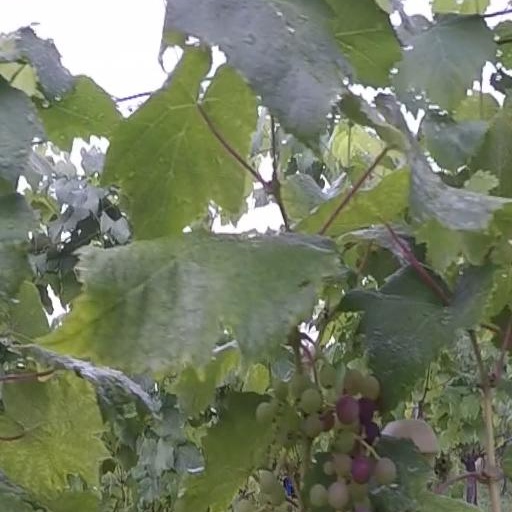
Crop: grape